Silo Canal

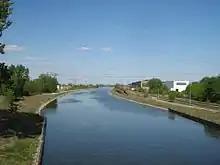
The Silo Canal

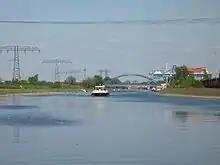
Navigation on the canal

The Silo Canal, or Silokanal in German, is a canal in the German state of Brandenburg. It provides a short cut for vessels navigating the River Havel, avoiding the winding and constricted navigation through the city of Brandenburg an der Havel.